Roman Catholic Archdiocese of Miami

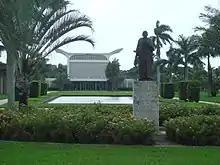
St. John Vianney College Seminary in Miami

St. John Vianney College Seminary and Graduate School in Miami is sponsored by the archdiocese. It offers a two-year pre-theology program for seminarians with a bachelor's degree. St. John Vianney also offers a Bachelor of Philosophy program for seminarians lacking a college degree. It also provides language immersion programs.